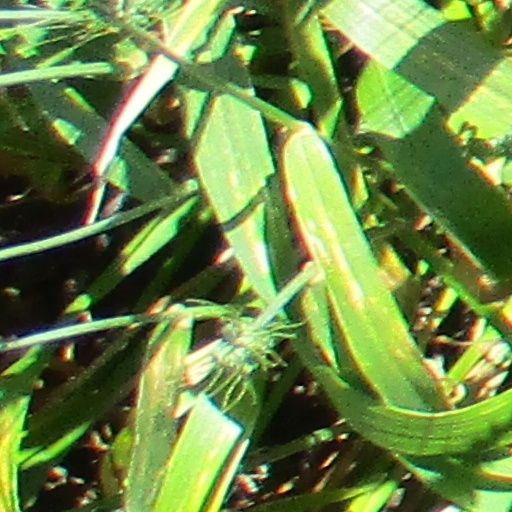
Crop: wheat